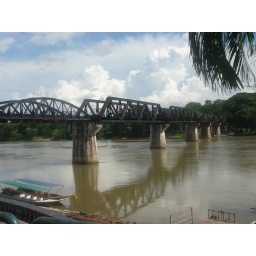
more bridge over the river kwai